Franco-Syrian War

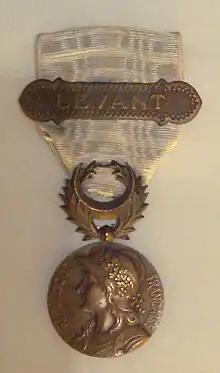
Award to French veterans - the Cilicia Levant medal law 18 July 1922

The final stage of the war took place on July 24, 1920, when the French forces entered Damascus without any resistance. The next day, the Arab Kingdom of Syria was abolished, and French rule officially reinstalled.